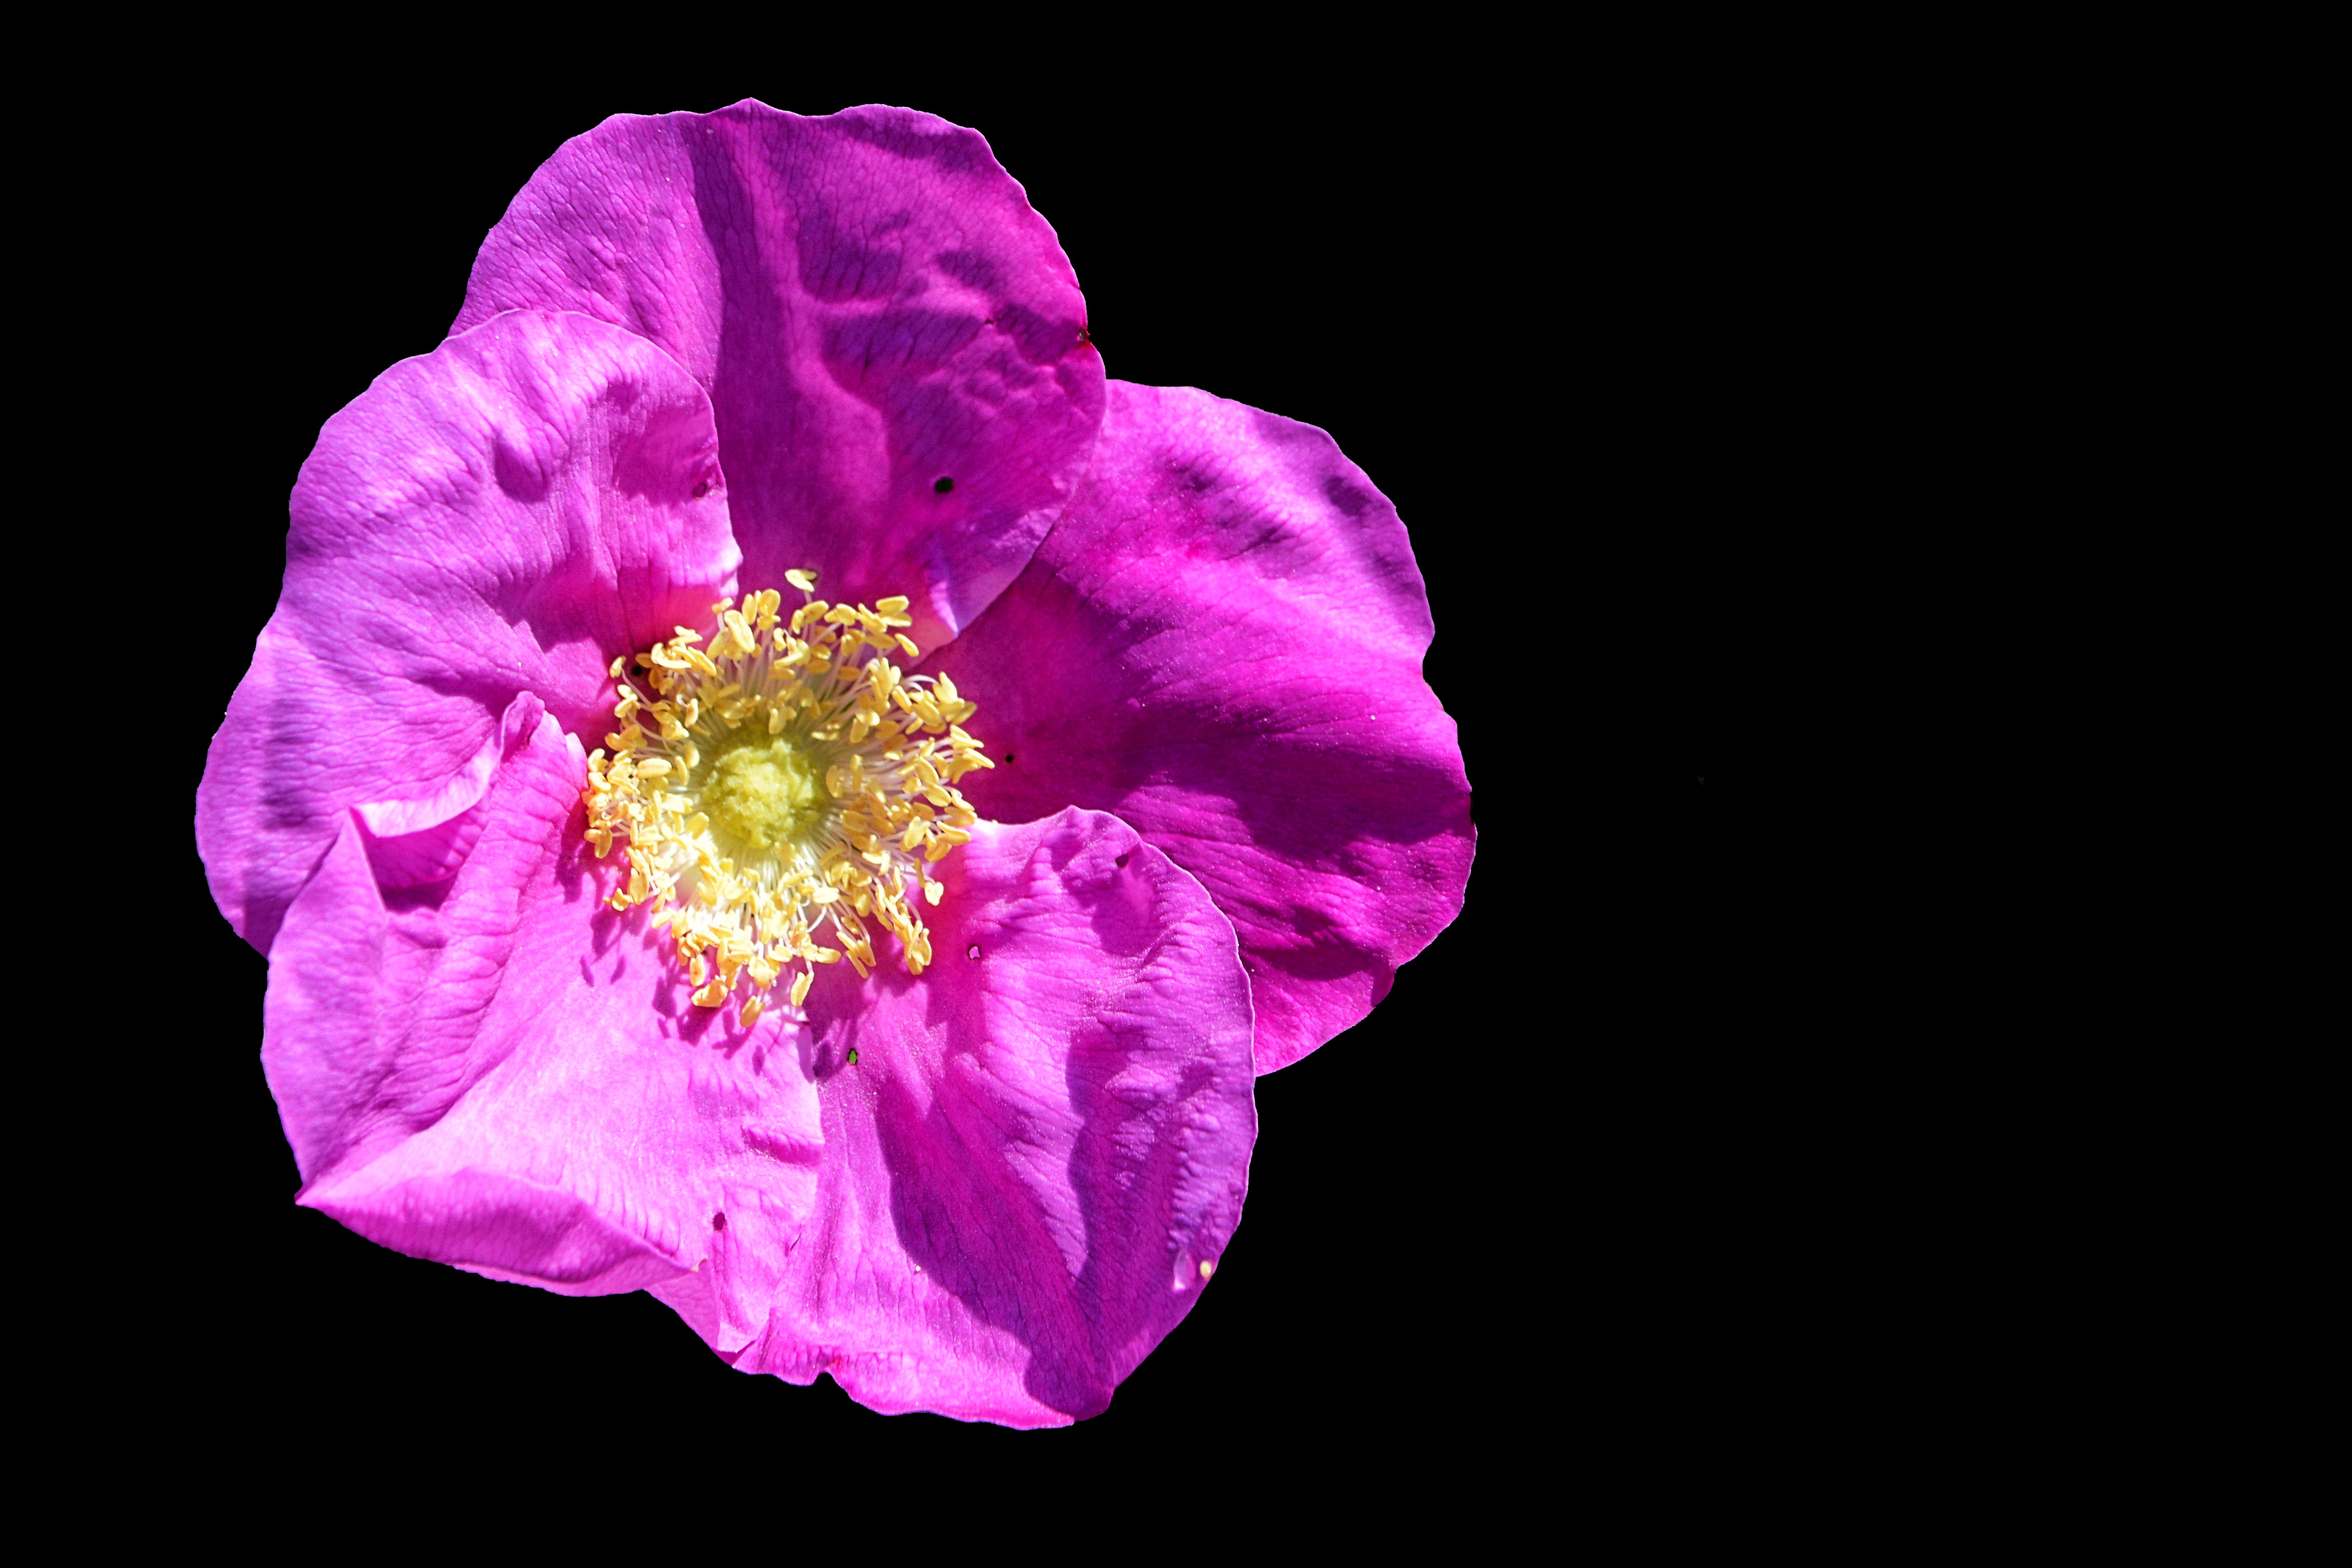
blossom, plant, flower, petal, bloom, bush, rose, pink, flora, peony, bush rose, wild rose, macro photography, flowering plant, rose family, early summer, pink corymbifera, land plant